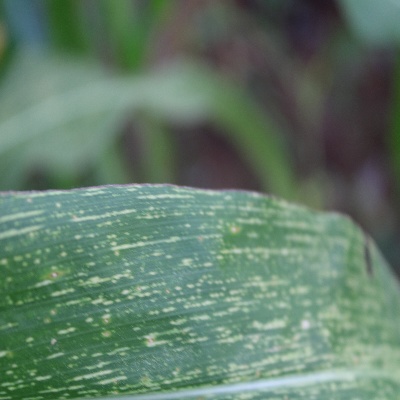
Crop: Maize
Condition: streak virus